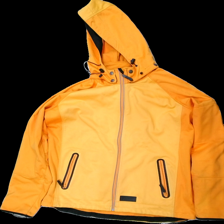
View: front
Type: Jacket
Category: Men
Brand: Mywear (Ica)
Colors: Orange, Black
Material: 100% polyester
Cut: Regular
Size: L
Season: Autumn
Stains: Major
Damage: fläck arm
Damage location: bottom right
Damage 2: fläck arm
Damage 2 location: bottom left
Damage 3: fläckar
Damage 3 location: middle center
Price range: <50
Recommended usage: Export
Description: orange jacka med fläckar över hela